Atlanta Thrashers

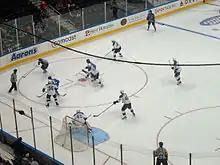
The Thrashers take the puck into the offensive zone against the St. Louis Blues at Philips Arena on September 22, 2007.

After the departure of the International Hockey League (IHL)'s Atlanta Knights (1992–1996) to become the Quebec Rafales, the city of Atlanta was awarded an NHL franchise on June 25, 1997, as part of a four-team tiered expansion. This also included teams in Nashville, Columbus, and St. Paul, in which each new franchise would begin play as its respective new arena was completed. The birth of the new franchise marked NHL hockey's return to Georgia after the Atlanta Flames, established in 1972, departed for Canada in 1980 to become the Calgary Flames. The Flames had been the League's first foray into the southern U.S., and their failure discouraged further efforts to bring NHL hockey south of Washington for another decade.